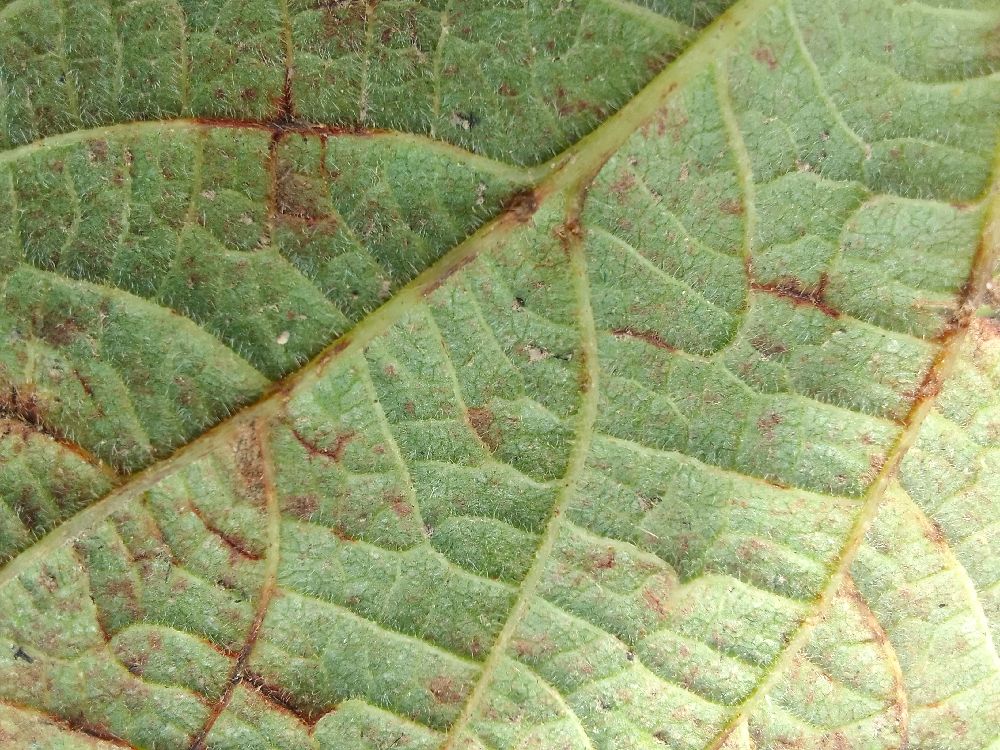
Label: anthracnose